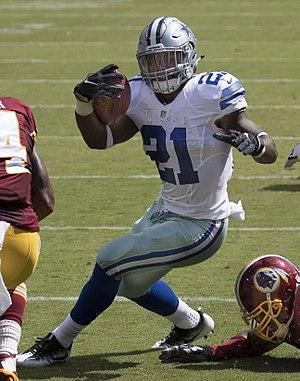
Ezekiel Elliott est un joueur américain de football américain évoluant au poste de running back. Après plusieurs années universitaires jouées pour les Buckeyes d'Ohio State, il est sélectionné en quatrième position de la draft 2016 de la NFL par les Cowboys de Dallas.